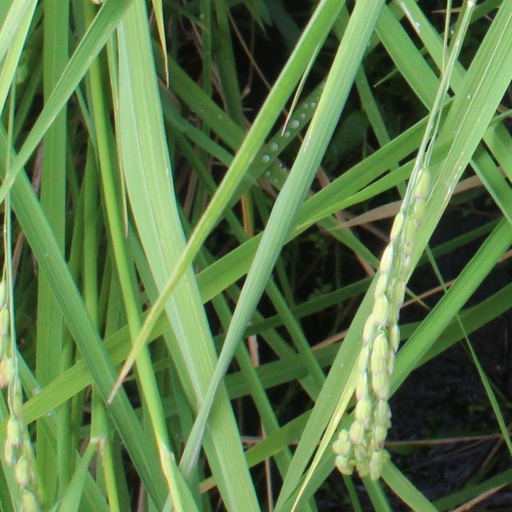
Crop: rice